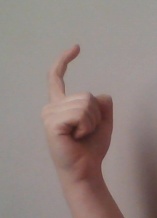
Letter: ra